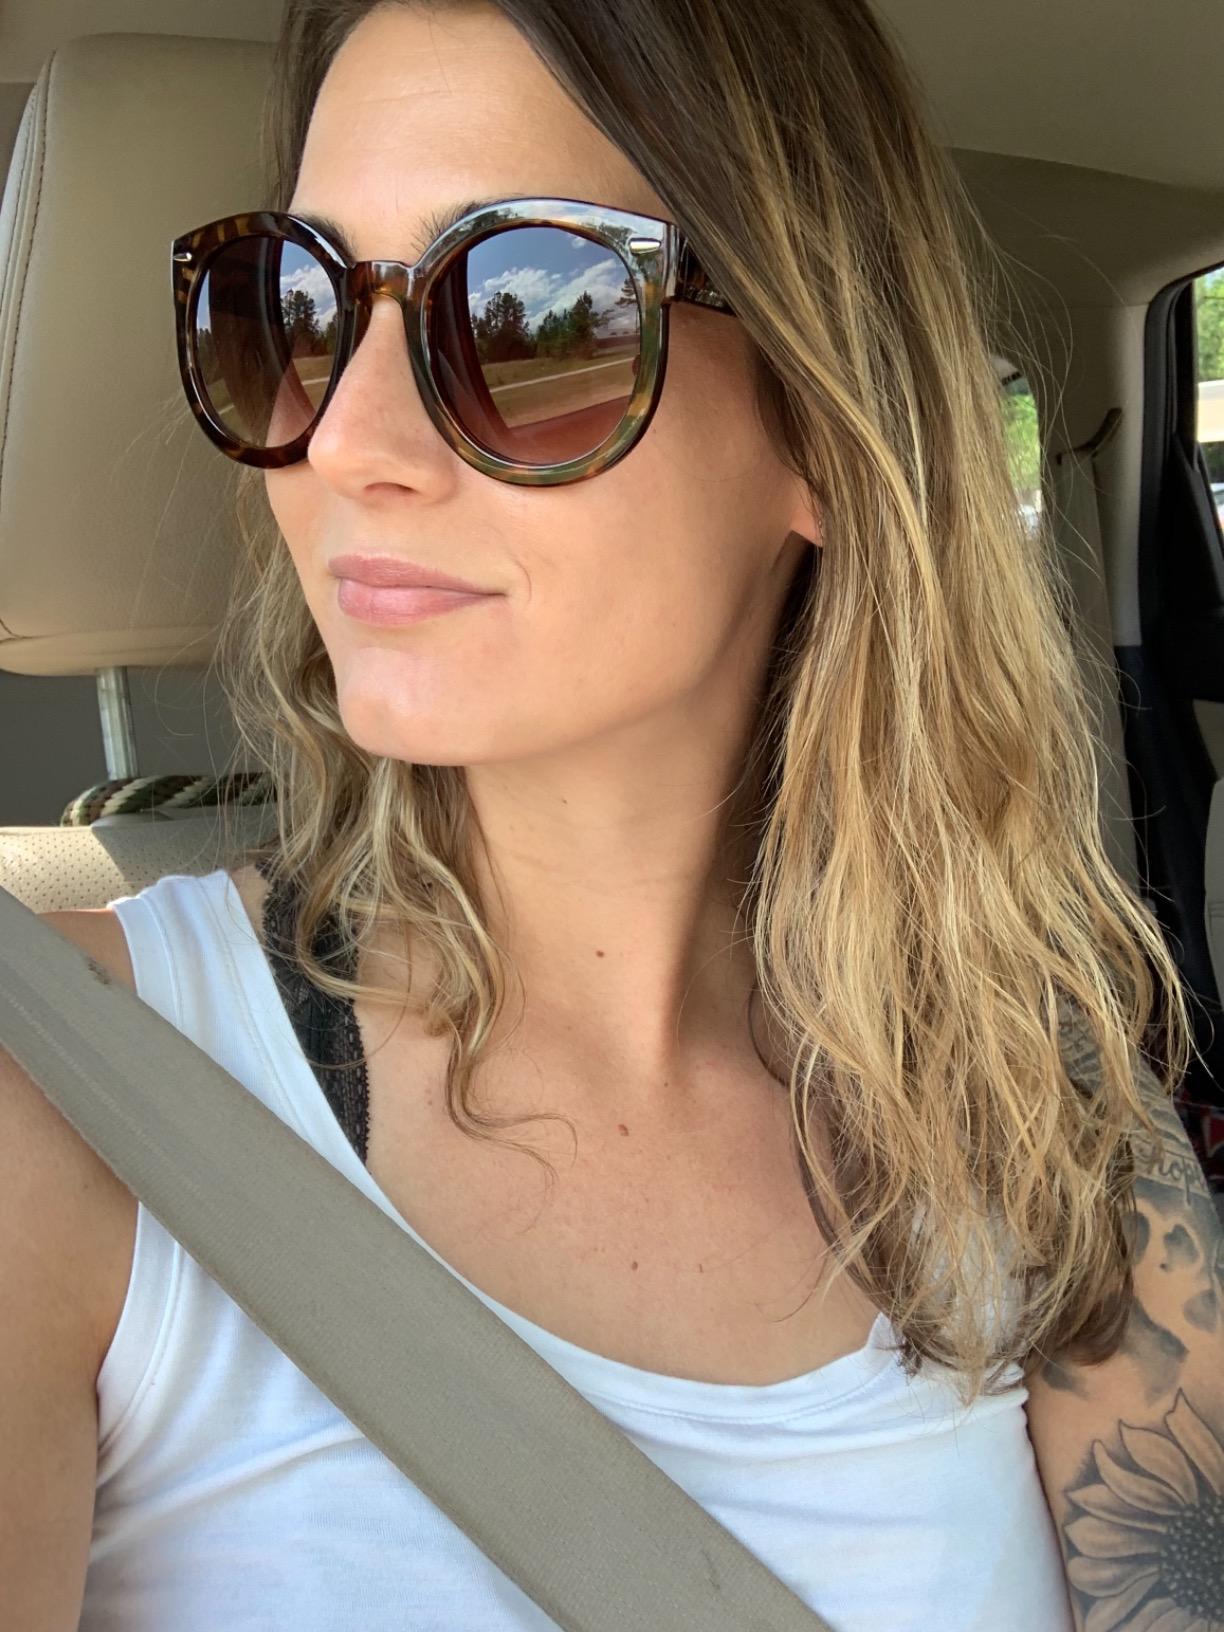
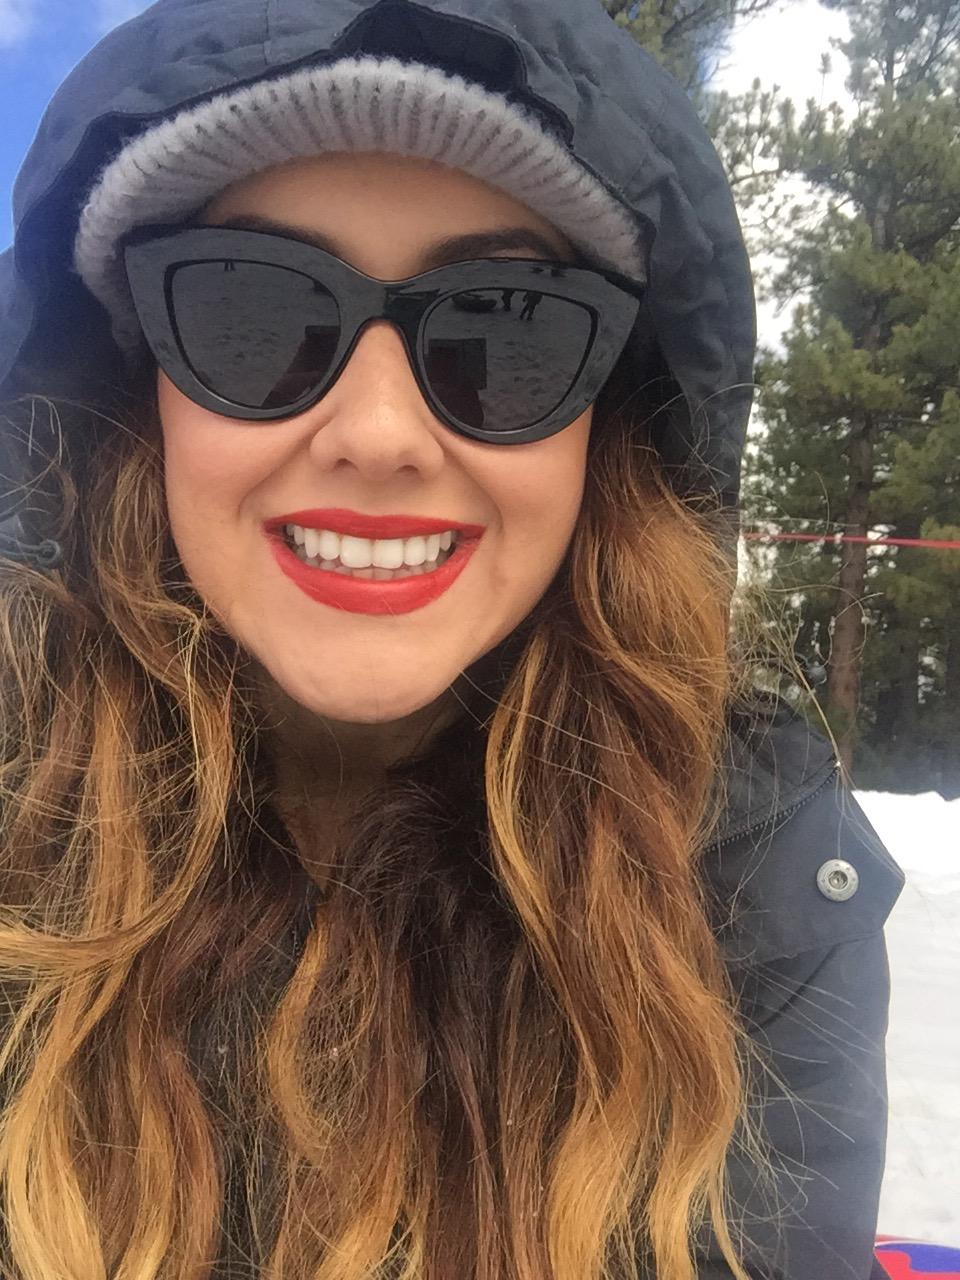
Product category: accessories_sunglasses
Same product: no